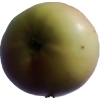
Label: Apple 11